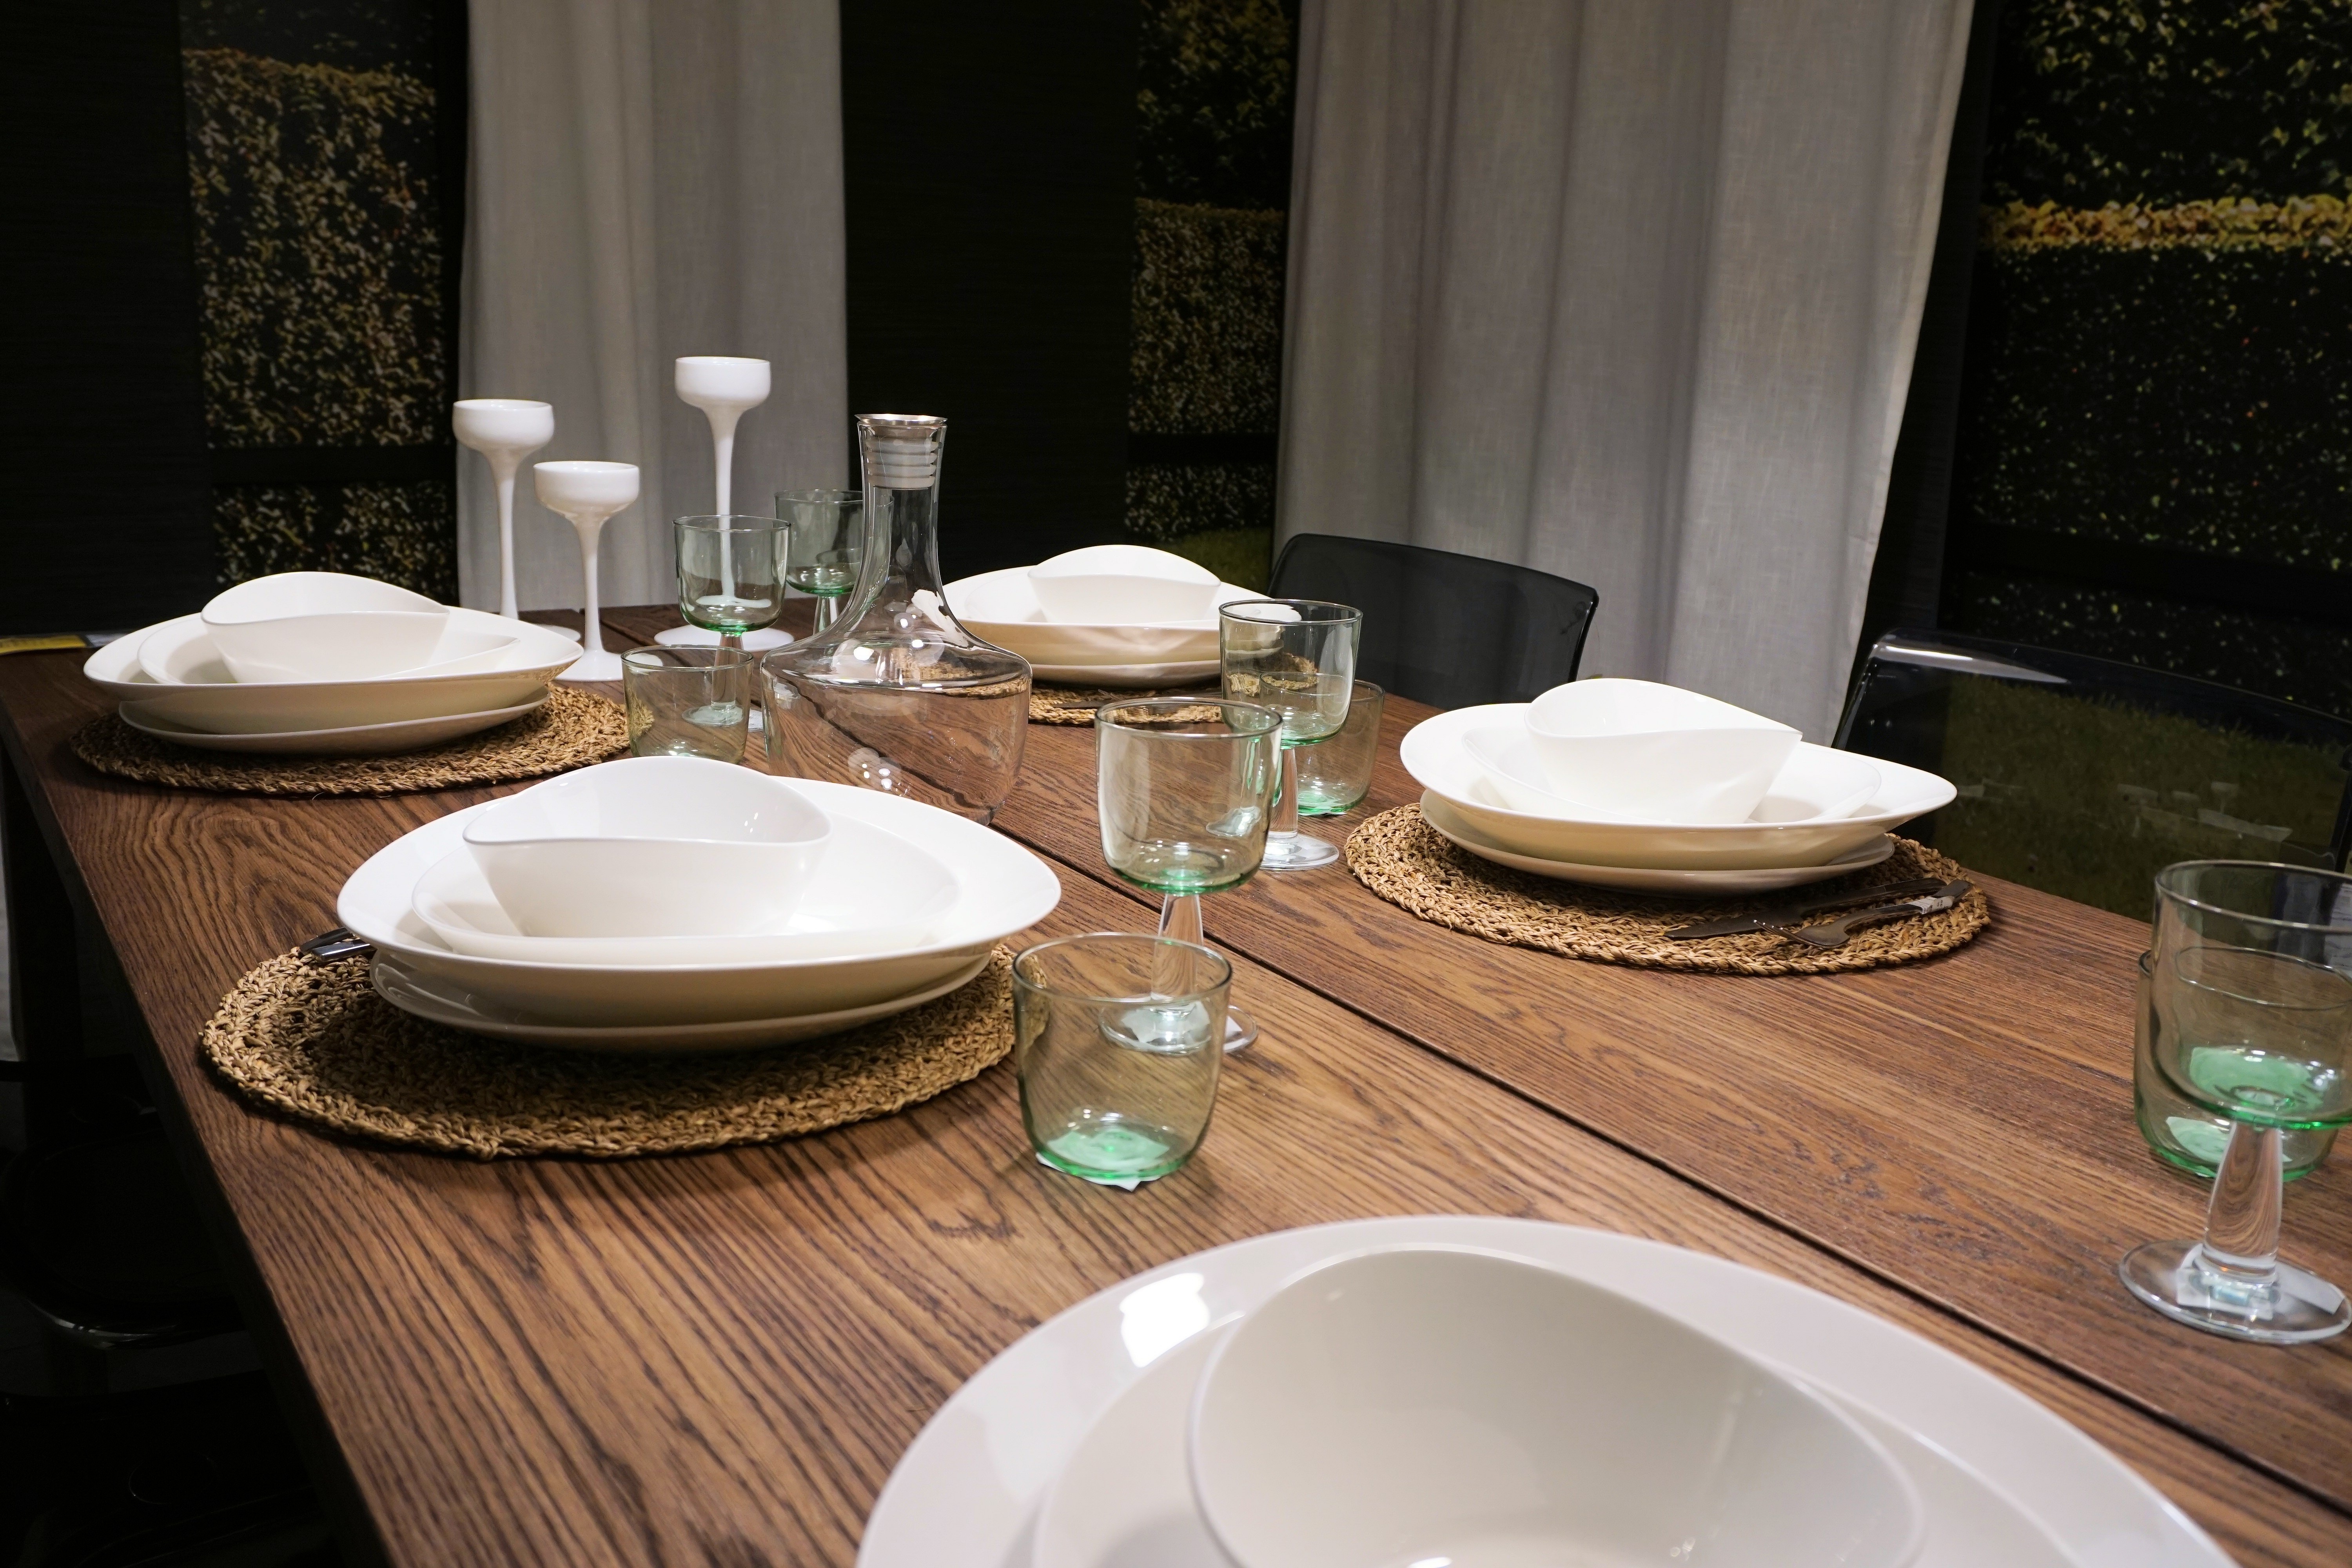
table, cutlery, board, restaurant, home, celebration, meal, plate, living room, furniture, room, eat, tableware, interior design, festival, dinner, cover, dining room, gedeckter table, banquet table, fixed table